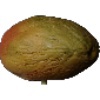
Label: Papaya 1